Heuberg Training Area

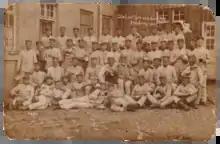
July 1914: Last exercises before the war

On the Großer Heuberg, a plateau in the southwest of the Swabian Jura in an altitude of , is the area between Albstadt in the north, Meßstetten in the west, Schwenningen in the south and Stetten am kalten Markt on the south-east, where the army installations at Lager Heuberg and Albkaserne are located.